Last Love (1947 film)

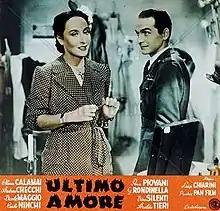

Last Love is a 1947 Italian melodrama film directed by Luigi Chiarini and starring Clara Calamai, Andrea Checchi and Carlo Ninchi. It set during the Second World War with Italy close to defeat and increasingly occupied by German troops. Three Italian soldiers are enjoying some leave when they become involved with an enigmatic female singer!.